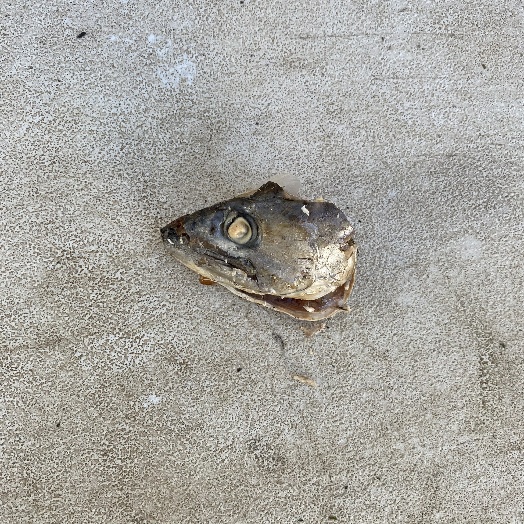
Label: generalcompost